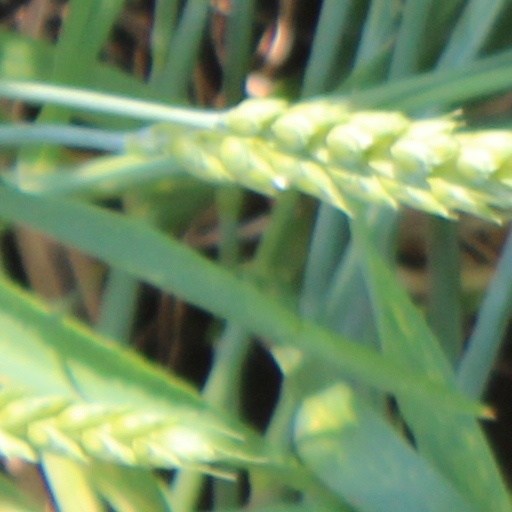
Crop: wheat